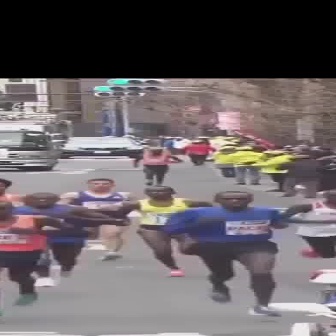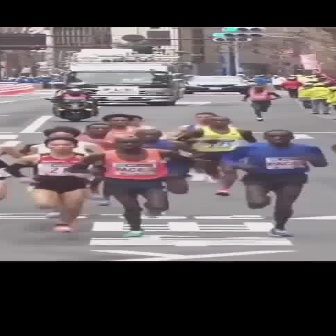
  Please identify the target specified by the bounding box [162,190,288,316] in the first image and locate it in the second image. Return the coordinates in [x_min,y_min,x_max,y_max] format.
Answer: [219,129,326,236]